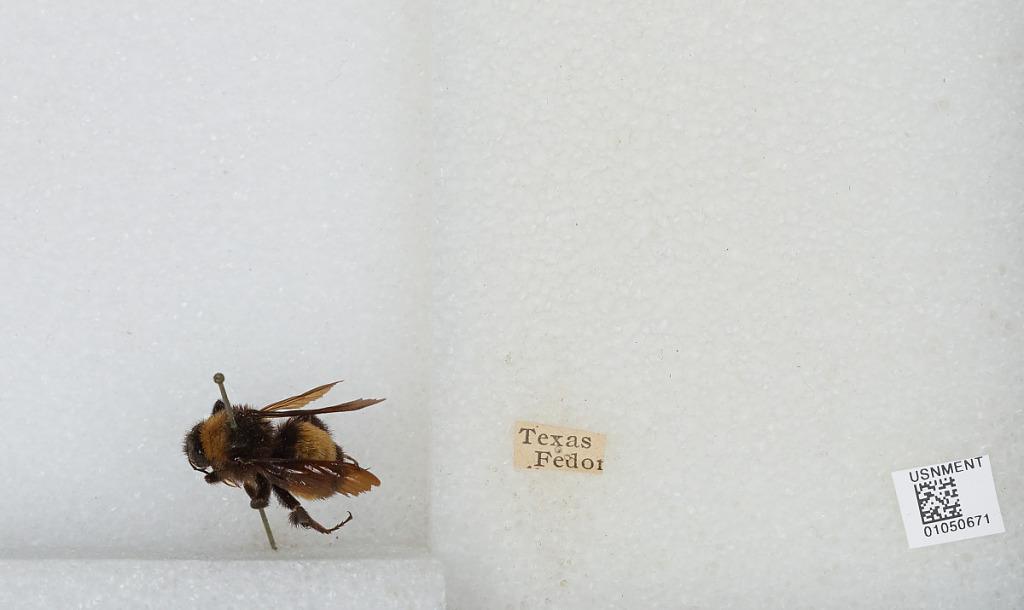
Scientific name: Bombus sp.
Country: United States
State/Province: Texas
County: Lee
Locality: Fedor